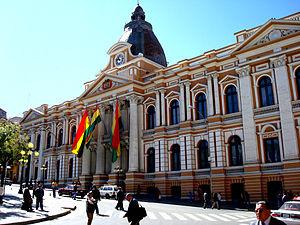
La Chambre des députés est la chambre basse de l'Assemblée législative plurinationale de Bolivie. Elle est composée de 130 représentants élus pour cinq ans.
La Chambre des sénateurs, est l'une des deux chambres de l'Assemblée législative plurinationale de Bolivie.